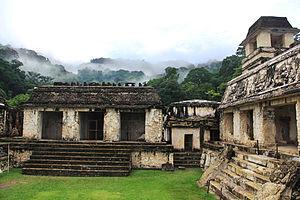
Palenque est une cité maya qui se situe dans l’État mexicain du Chiapas, près du fleuve Usumacinta. C’est l’un des sites les plus impressionnants de cette culture. Comparée aux autres cités mayas, elle est de taille moyenne : bien plus petite que Tikal ou Copán, elle se distingue néanmoins par son patrimoine architectural et sculptural.